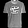
Label: T - shirt / top